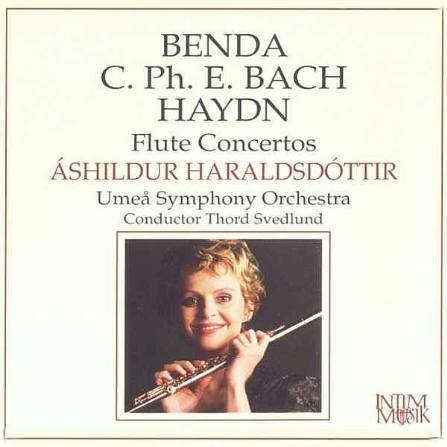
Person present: Yes